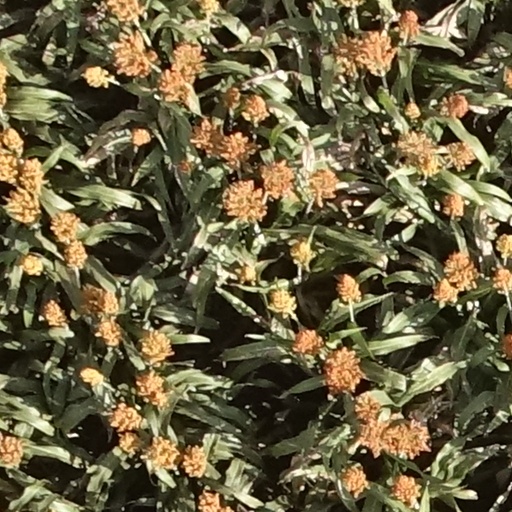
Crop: sorghum